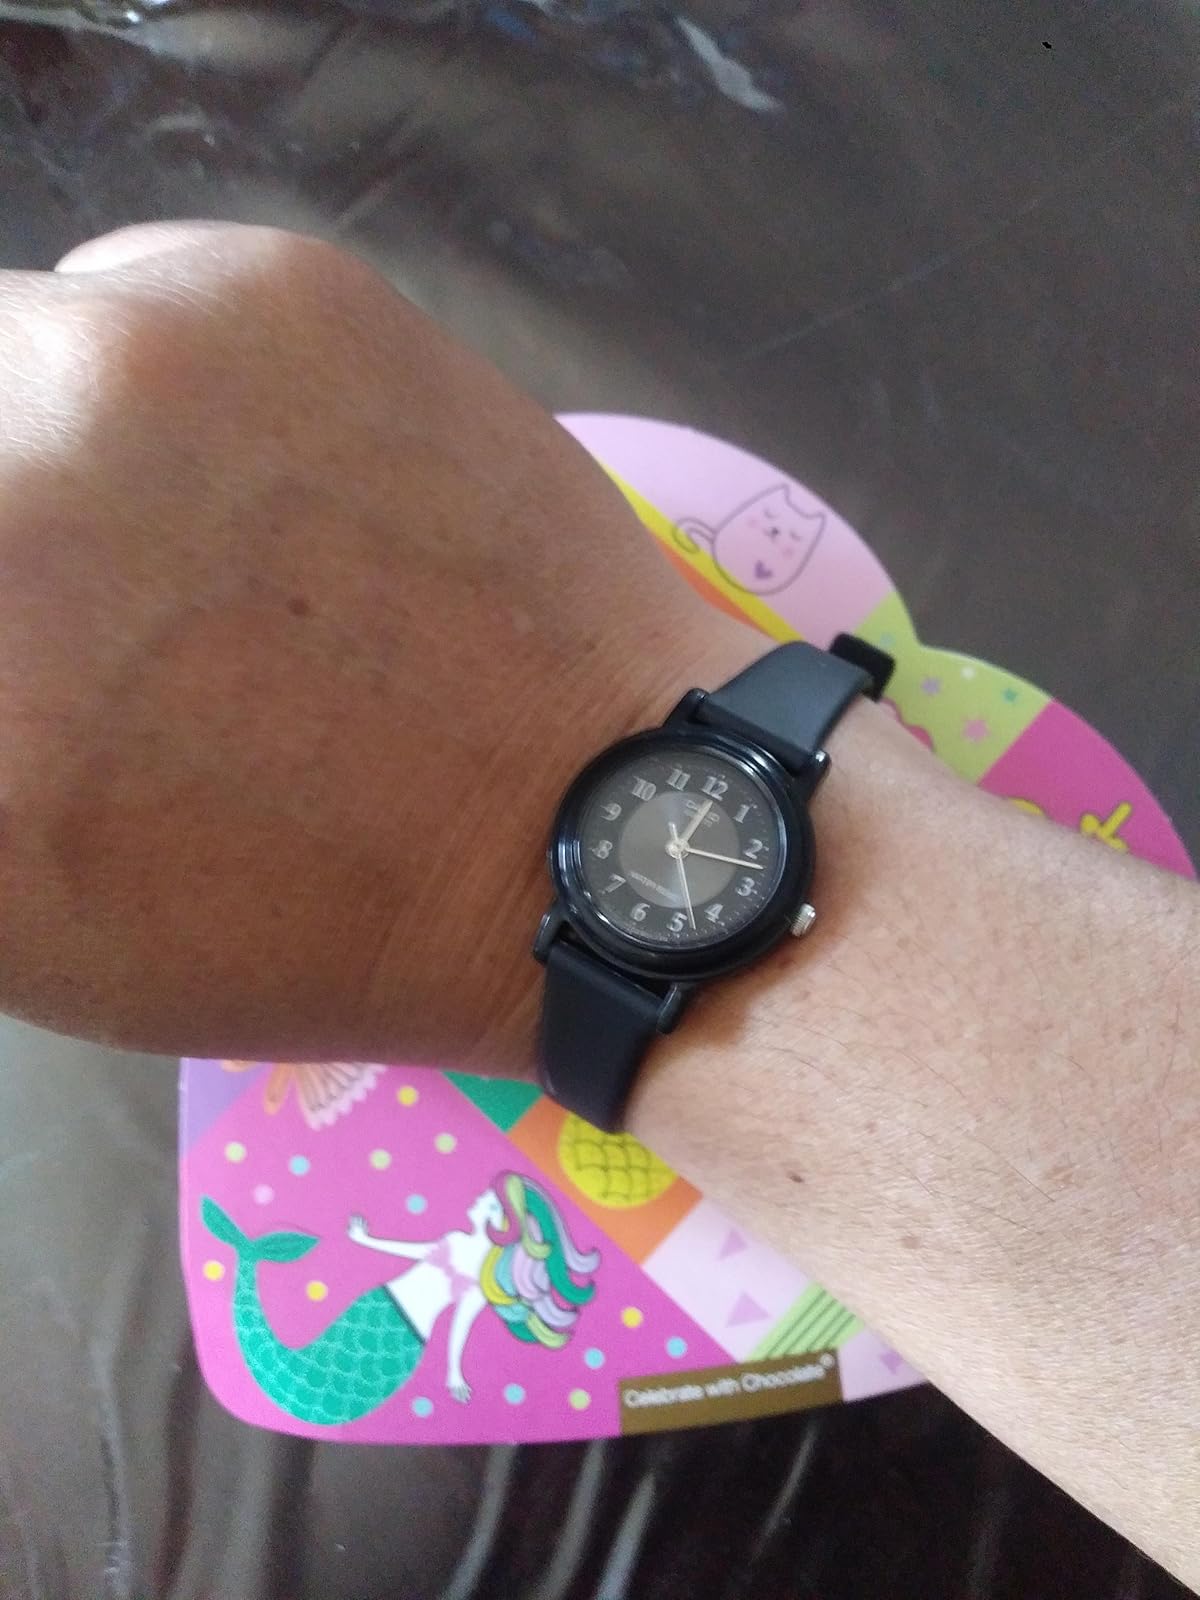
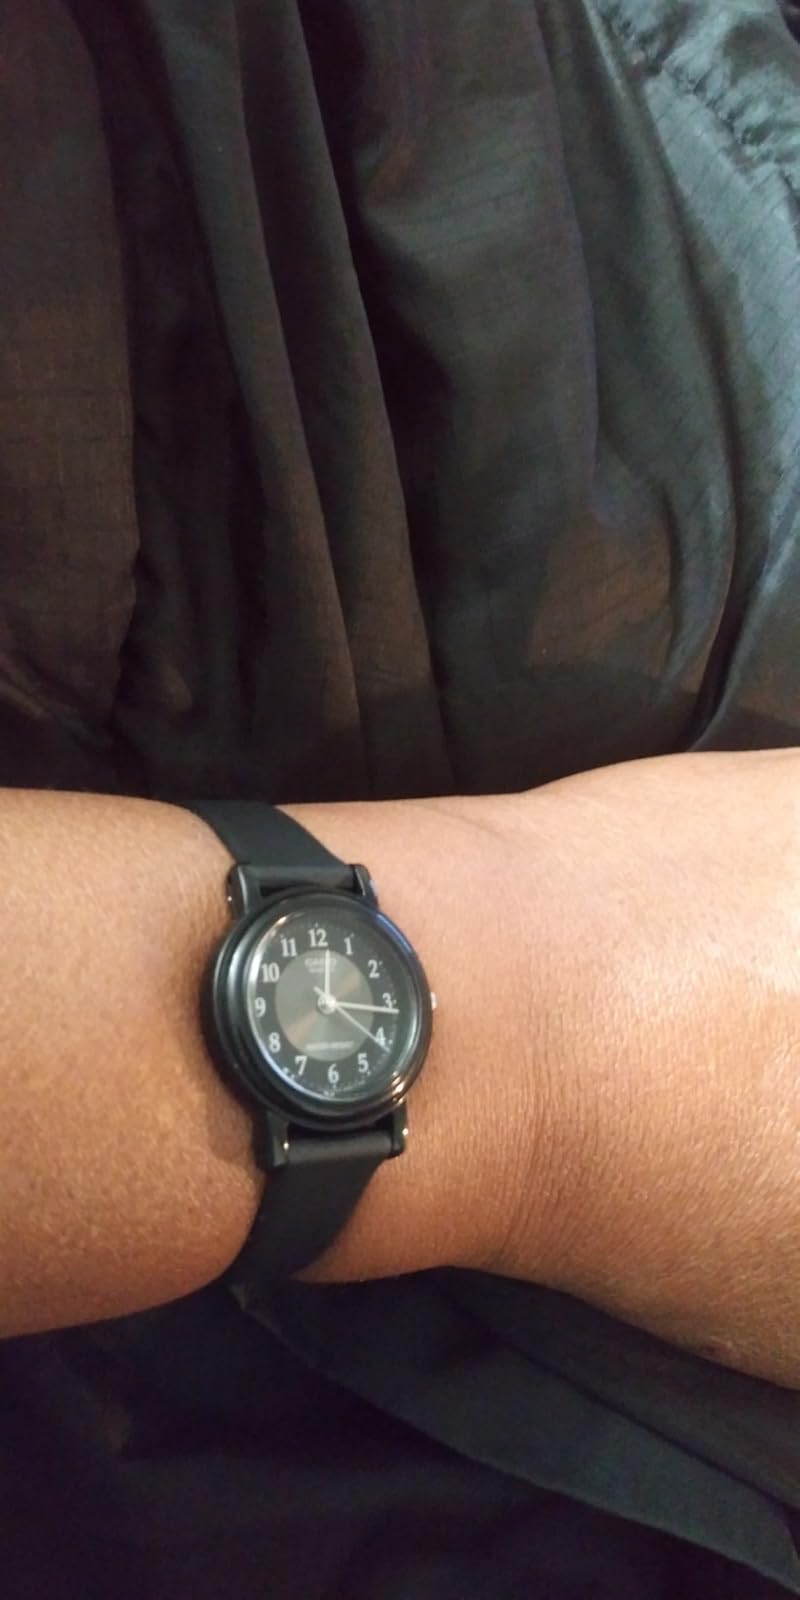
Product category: accessories_watch
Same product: yes